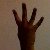
The image shows a hand gesture representing the number 4 in Indian Sign Language.